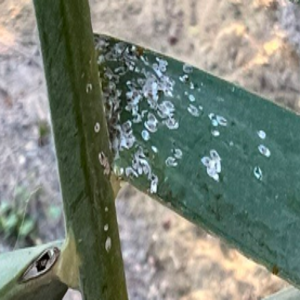
Label: Parlatoria Blanchardi